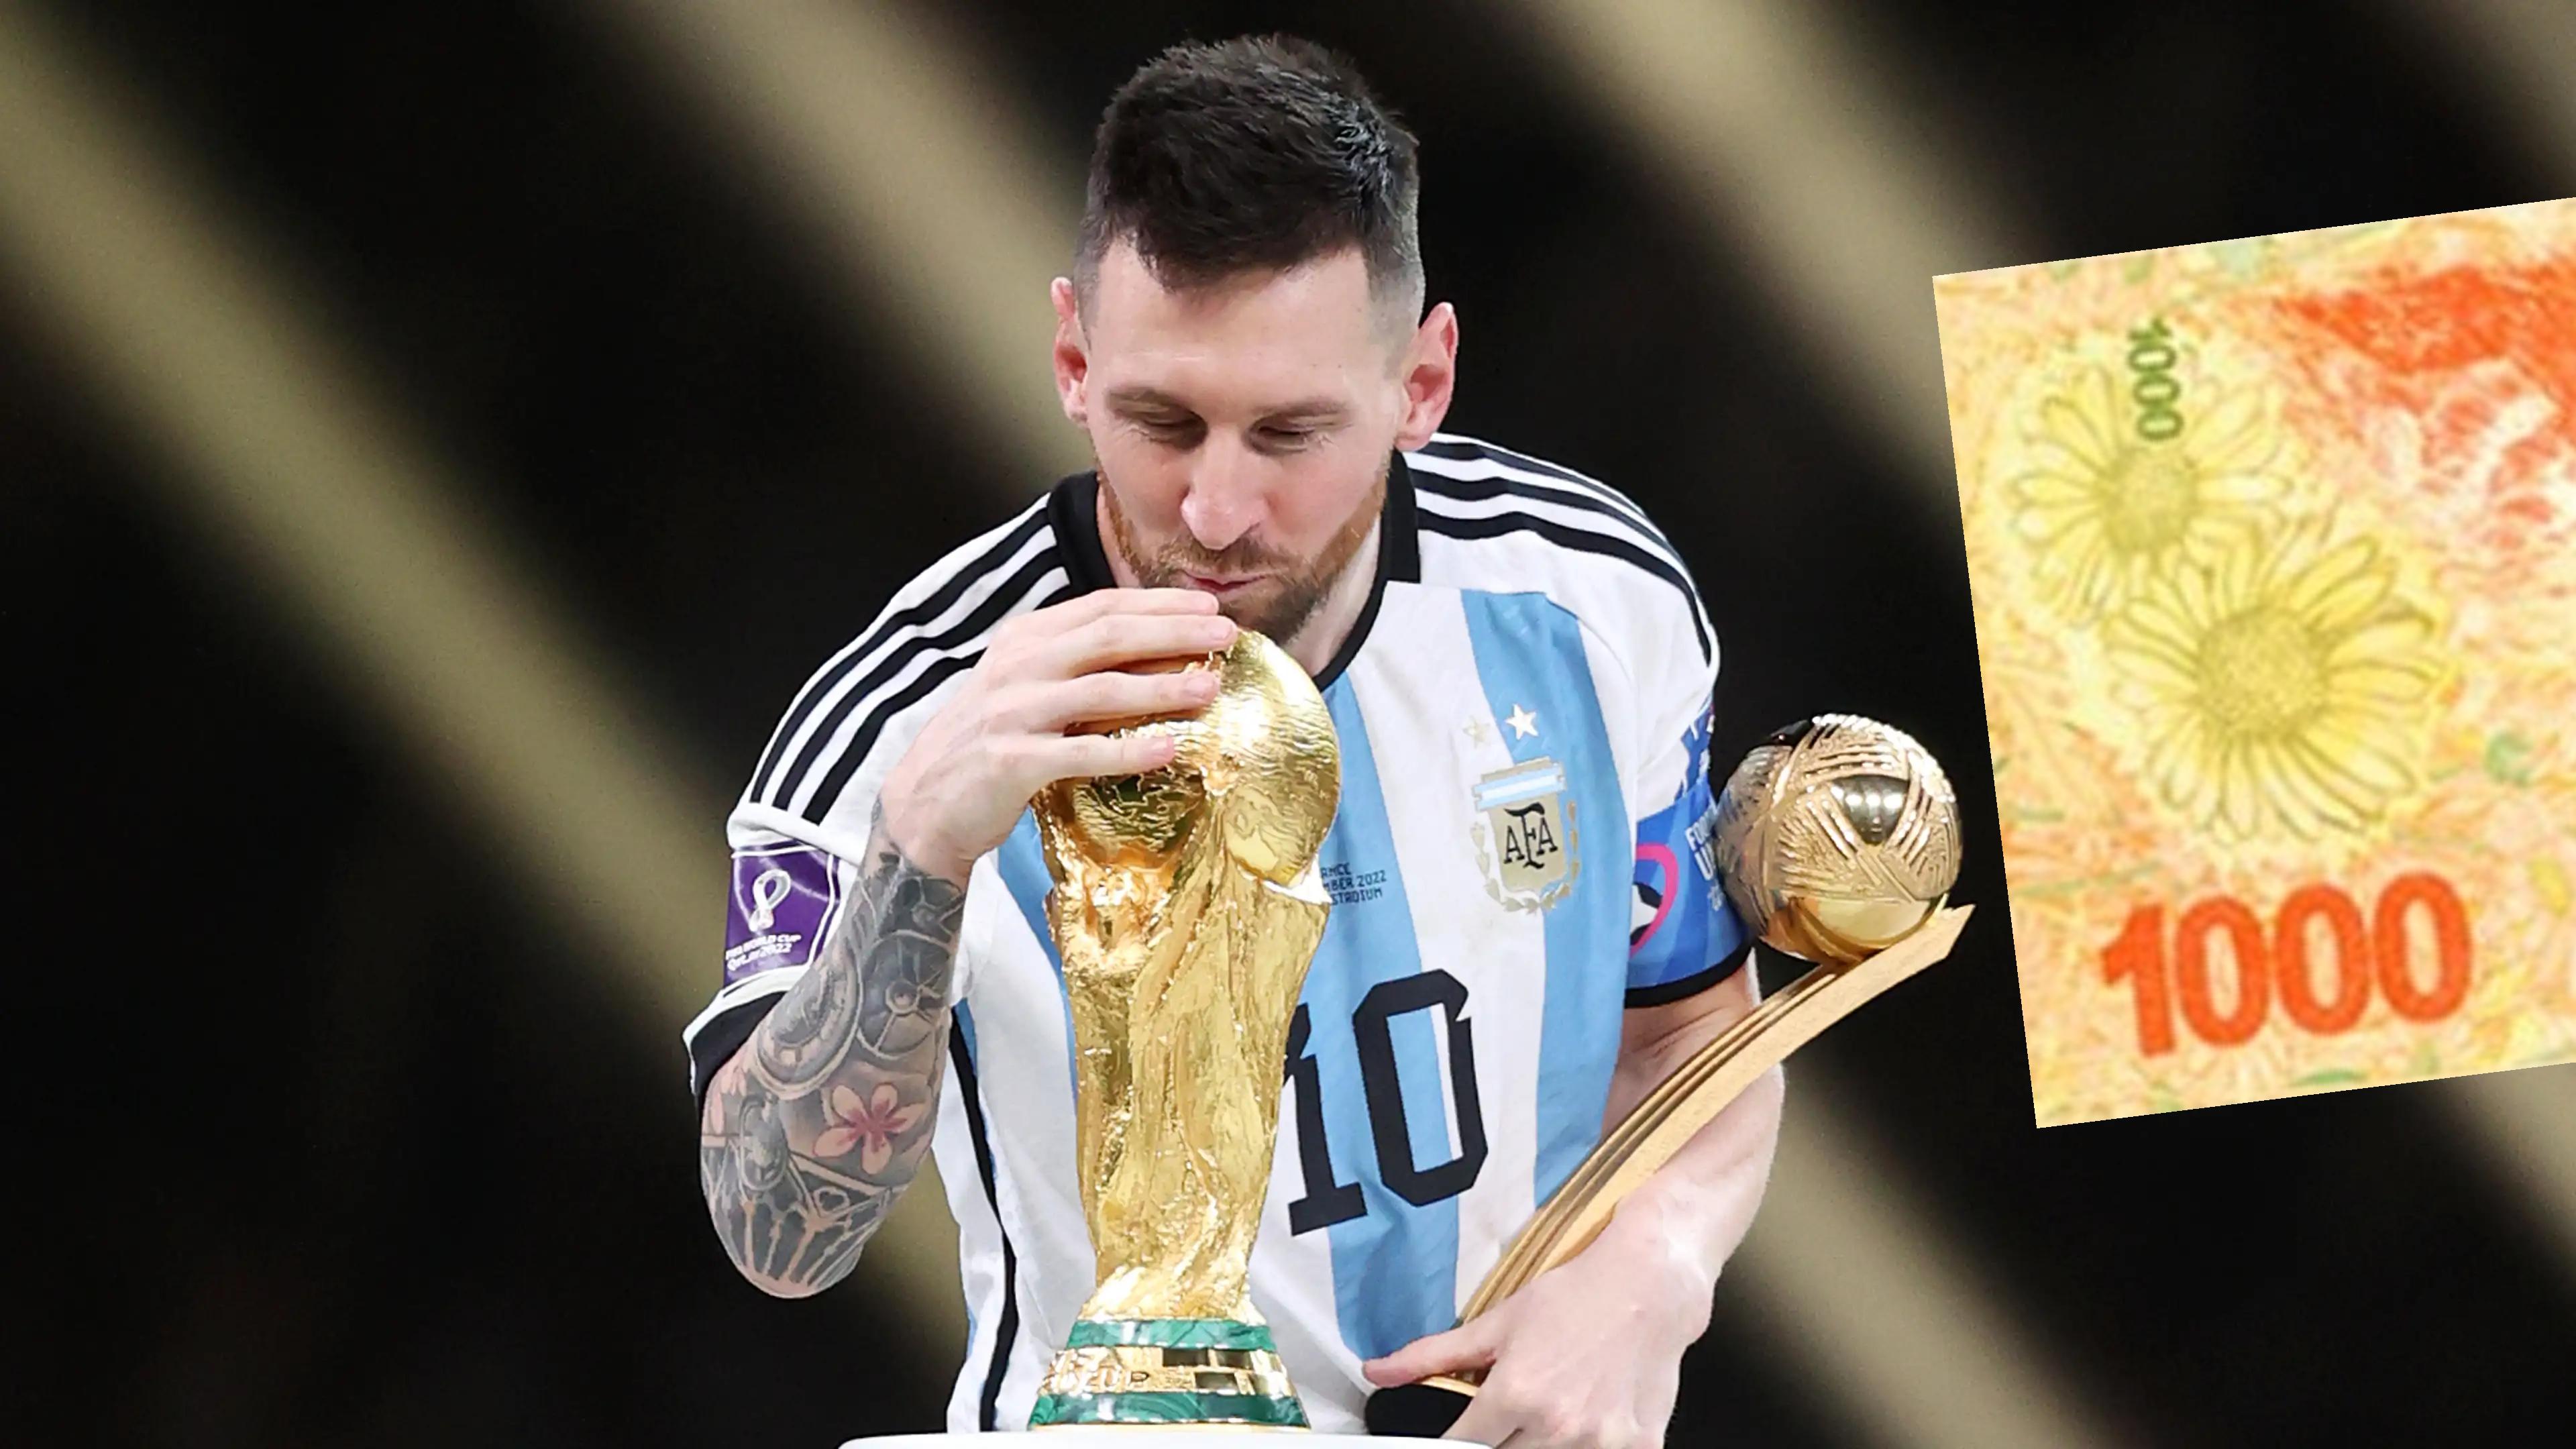
Denominación: 1000